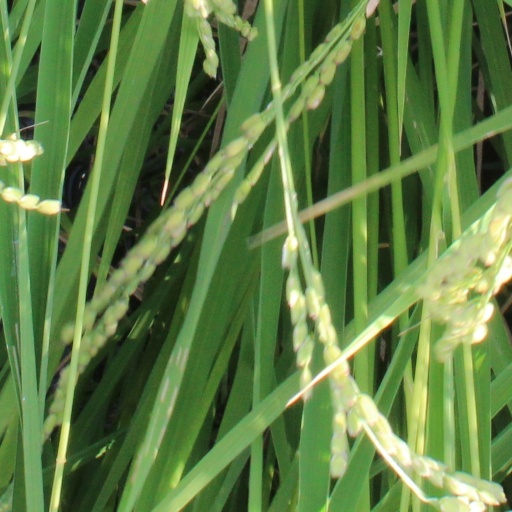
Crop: rice